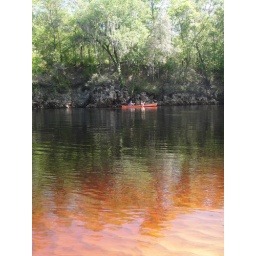
The water in the Suwannee against the white sand is a sight you don't see where I'm from.